Lake Enriquillo

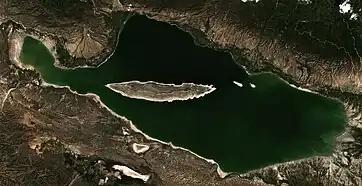
A satellite image of the lake (February 2023)

Lake Enriquillo is a hypersaline lake in the Dominican Republic located in the southwestern region of the country. Its waters are shared between the provinces of Bahoruco and Independencia, the latter of which borders Haiti. Lake Enriquillo is the largest lake in both the Dominican Republic and Hispaniola, as well as the entire Caribbean. It is also the lowest point for an island country.